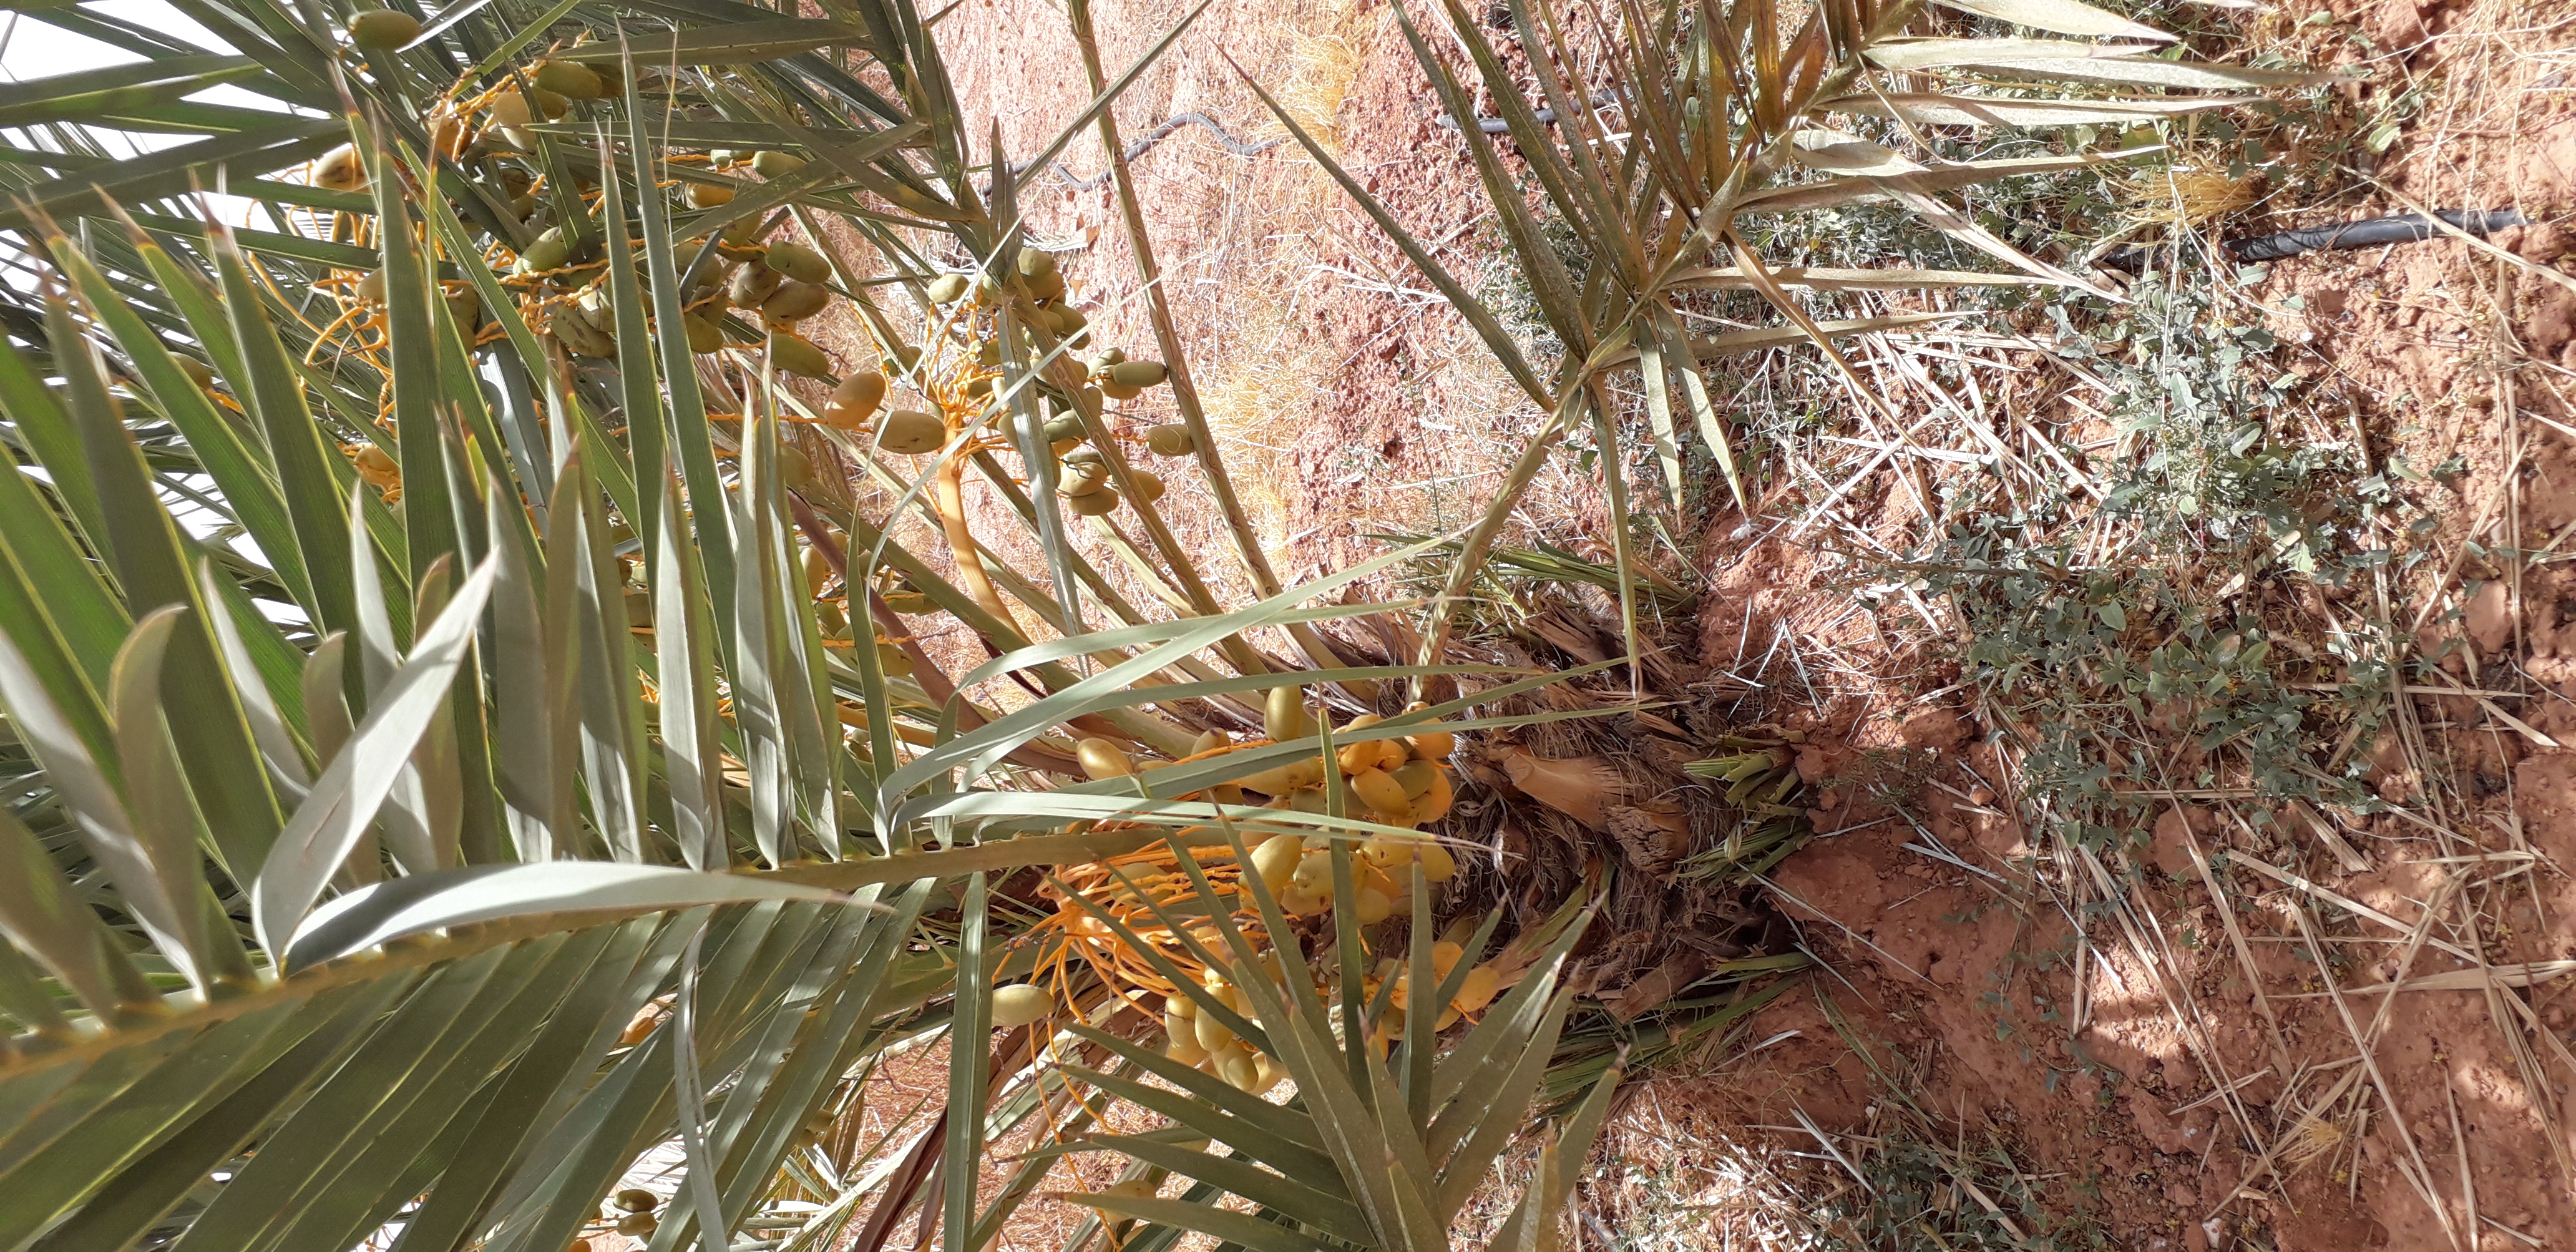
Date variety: Boumajhoul